Tomb of the Bulls

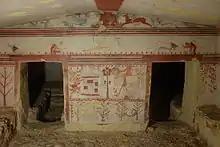
The back wall of the tomb's main chamber as seen from the entrance

The Tomb of the Bulls is an Etruscan tomb in the Necropolis of Monterozzi near Tarquinia, Lazio, Italy. It was discovered in 1892 and has been dated back to either 540–530 BC or 530–520 BC. According to an inscription Arath Spuriana apparently commissioned the construction of the tomb. It is named after the two bulls which appear on one of its frescoes. It is the earliest example of a tomb with complex frescoes in the necropolis, and the stylistic elements are derived from Ionian Greek culture. Along with the frescoes of the Tomb of the Whipping these paintings are relatively rare examples of explicit sexual scenes in Etruscan art, which were far more common in Ancient Greek art.